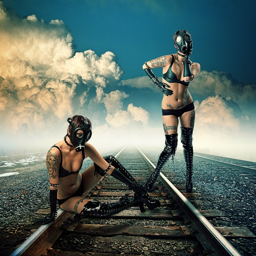
digital art selected for the #